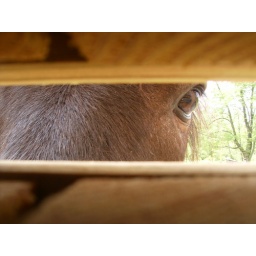
Chico the pony checking out what I was doing in the barn :P